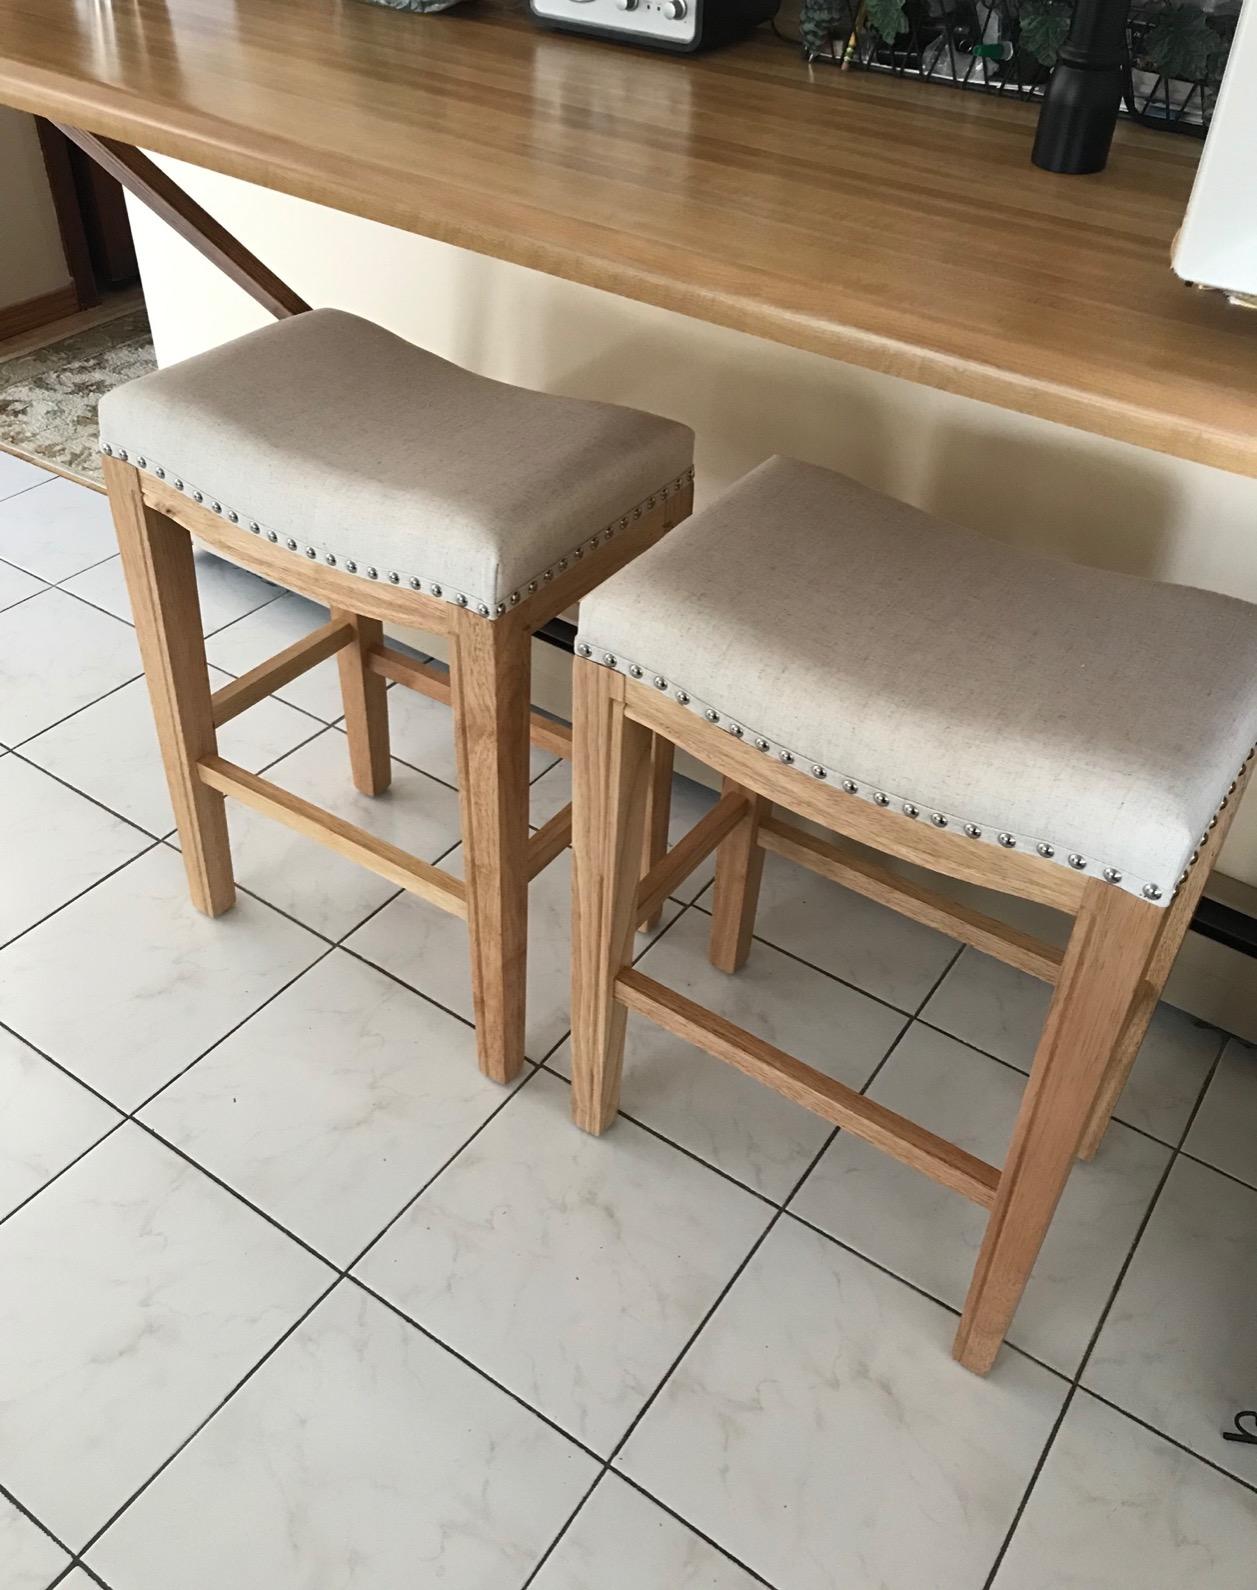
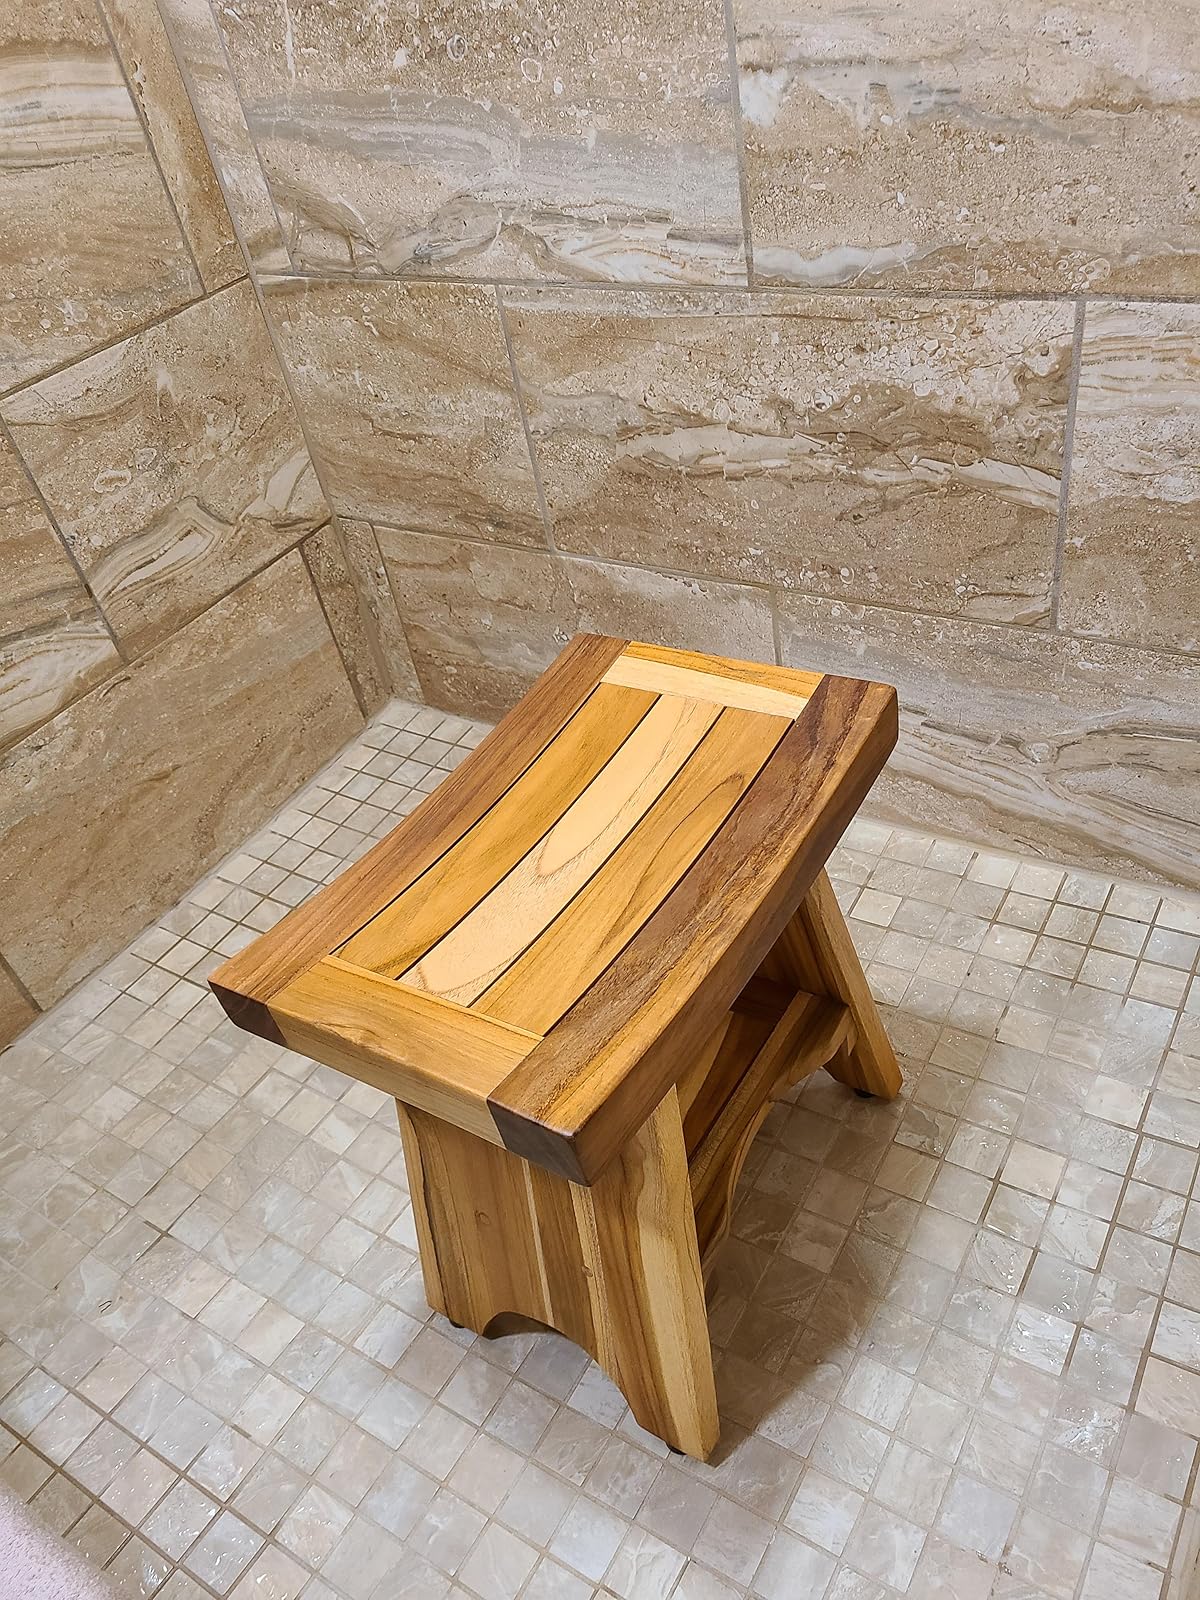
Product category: stool
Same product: no